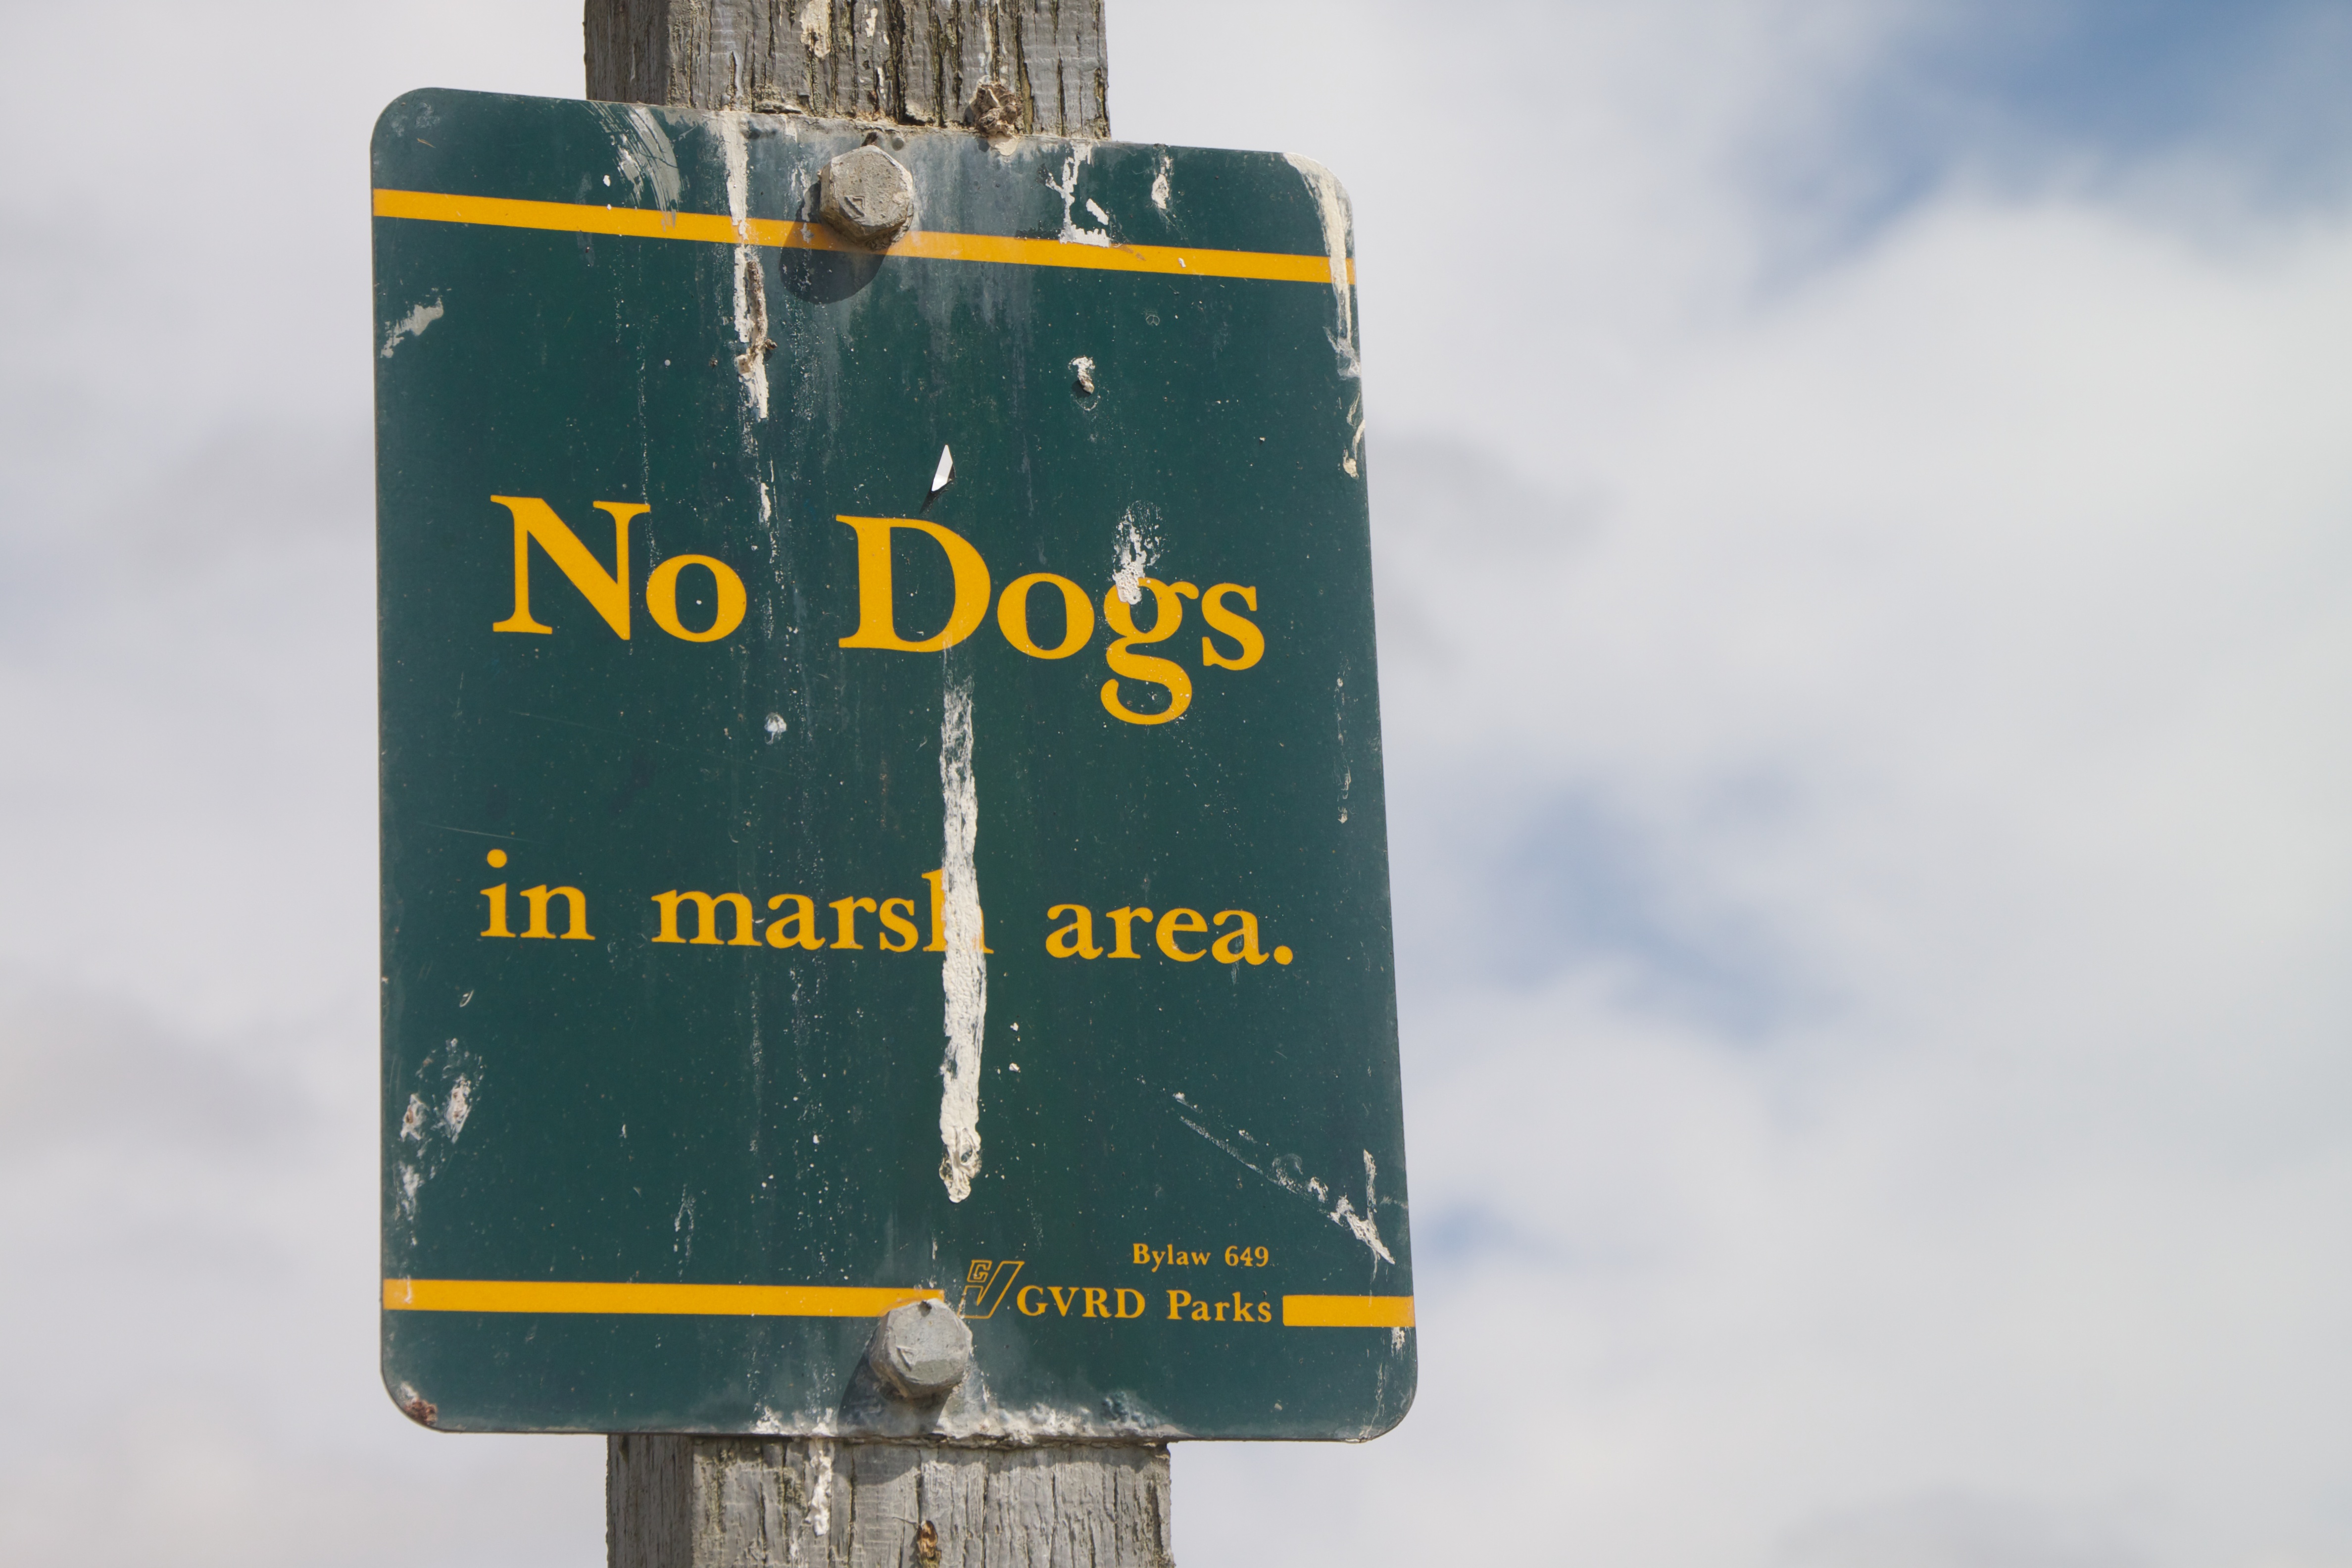
advertising, sign, blue, street sign, signage, traffic sign